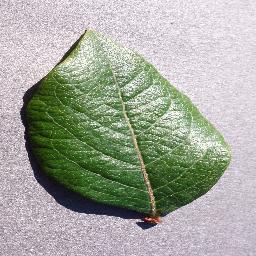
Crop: blueberry
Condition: healthy